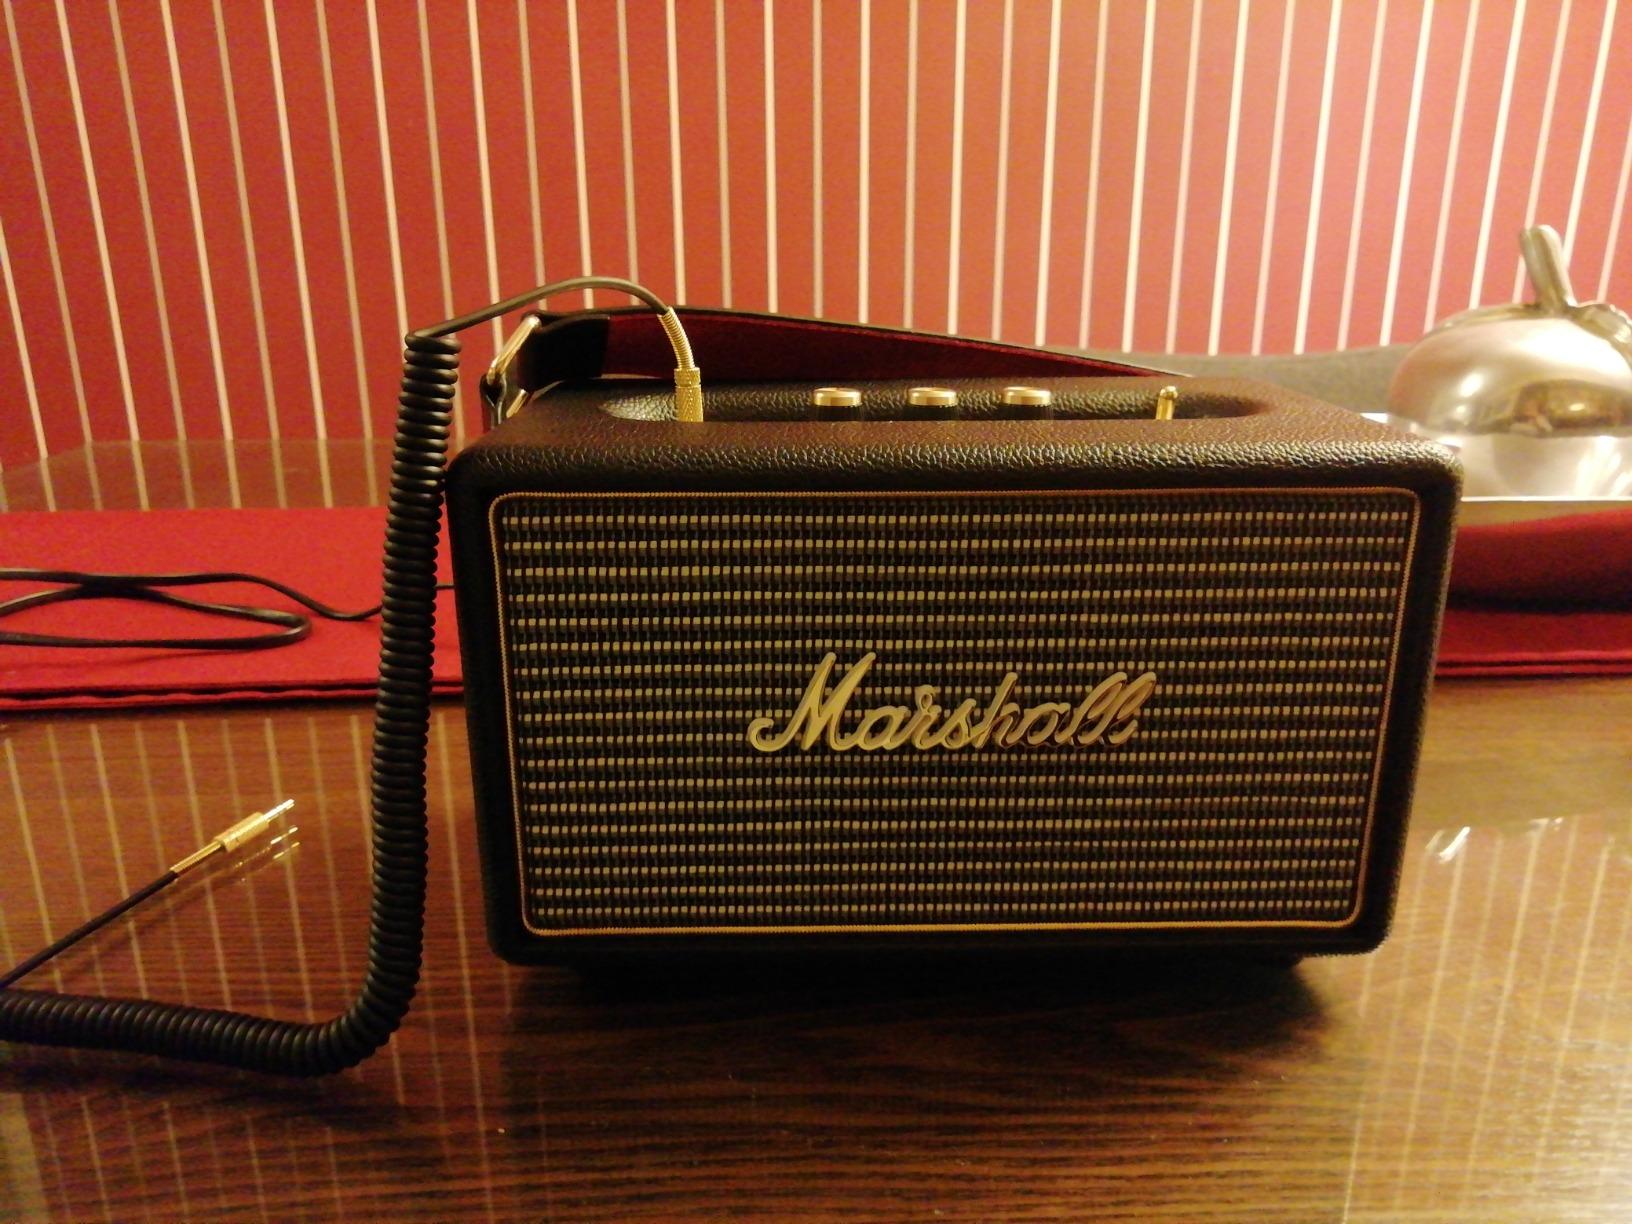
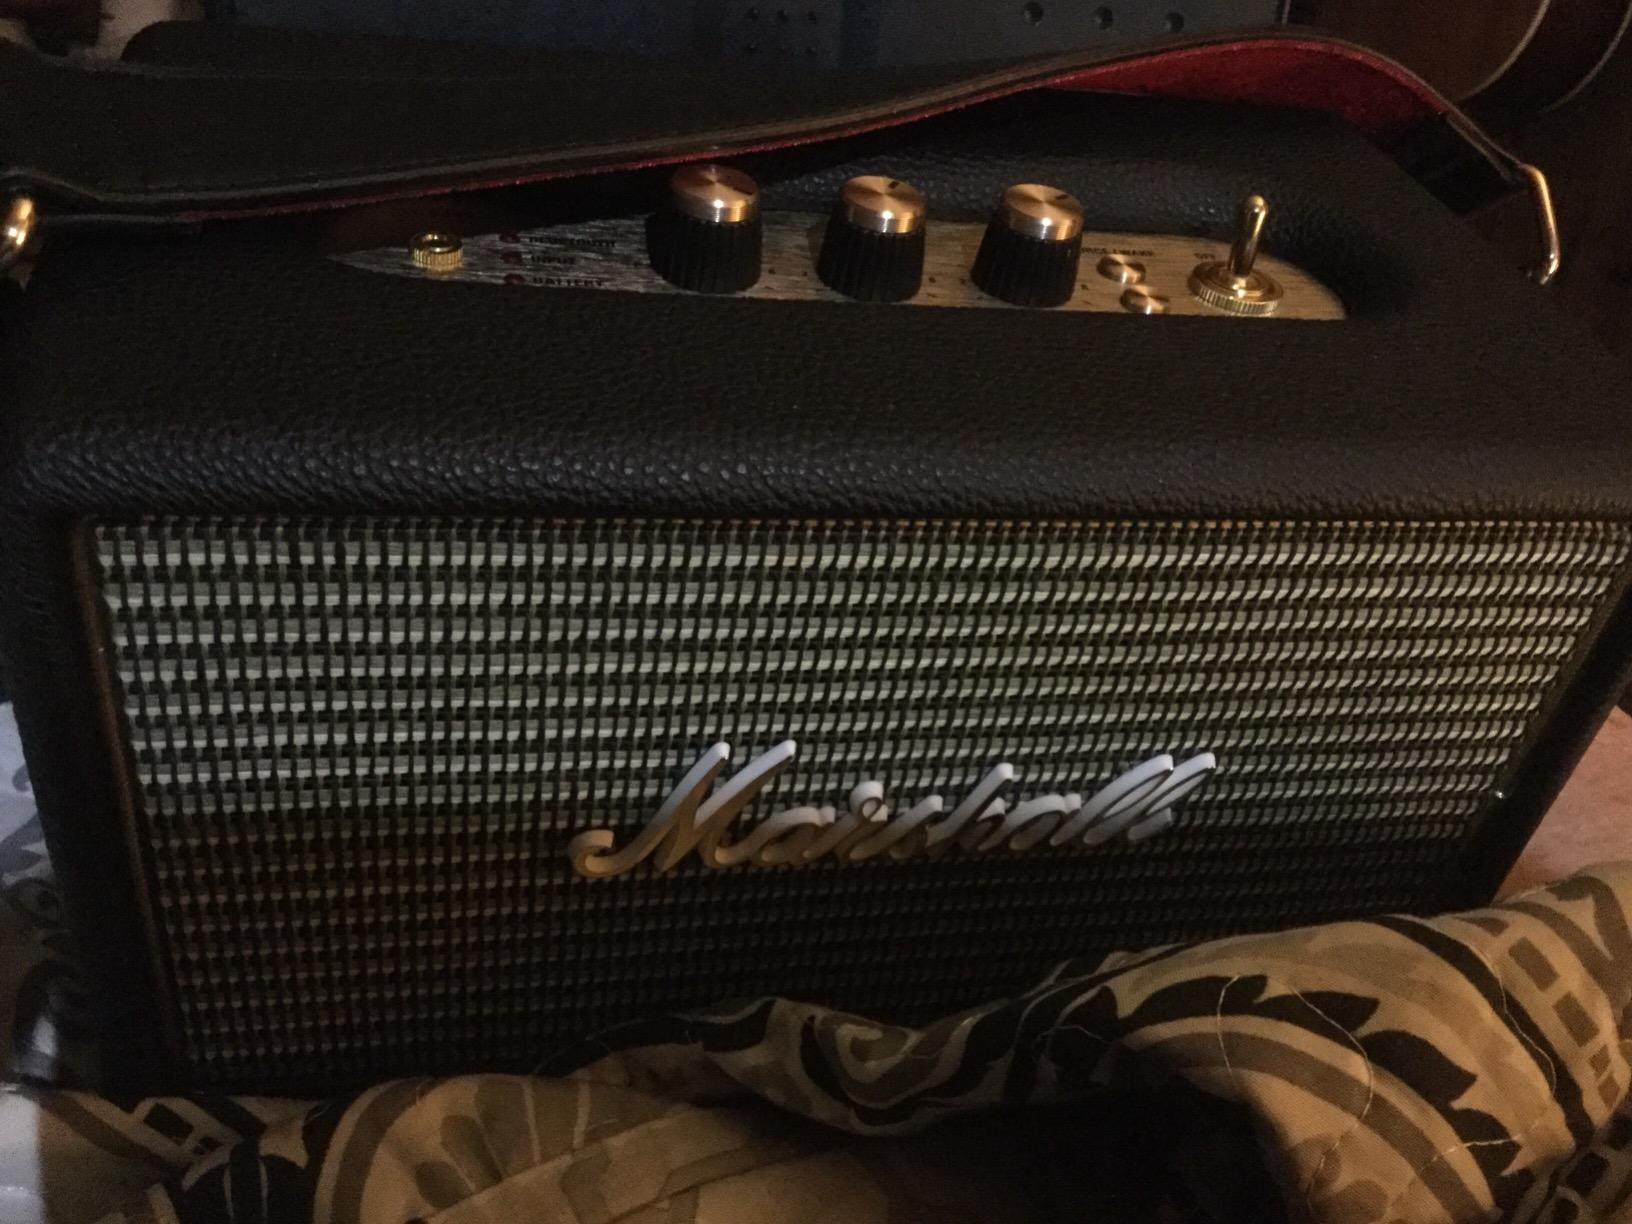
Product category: speaker
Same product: yes